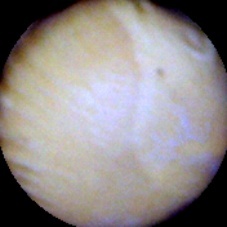
Label: Intact